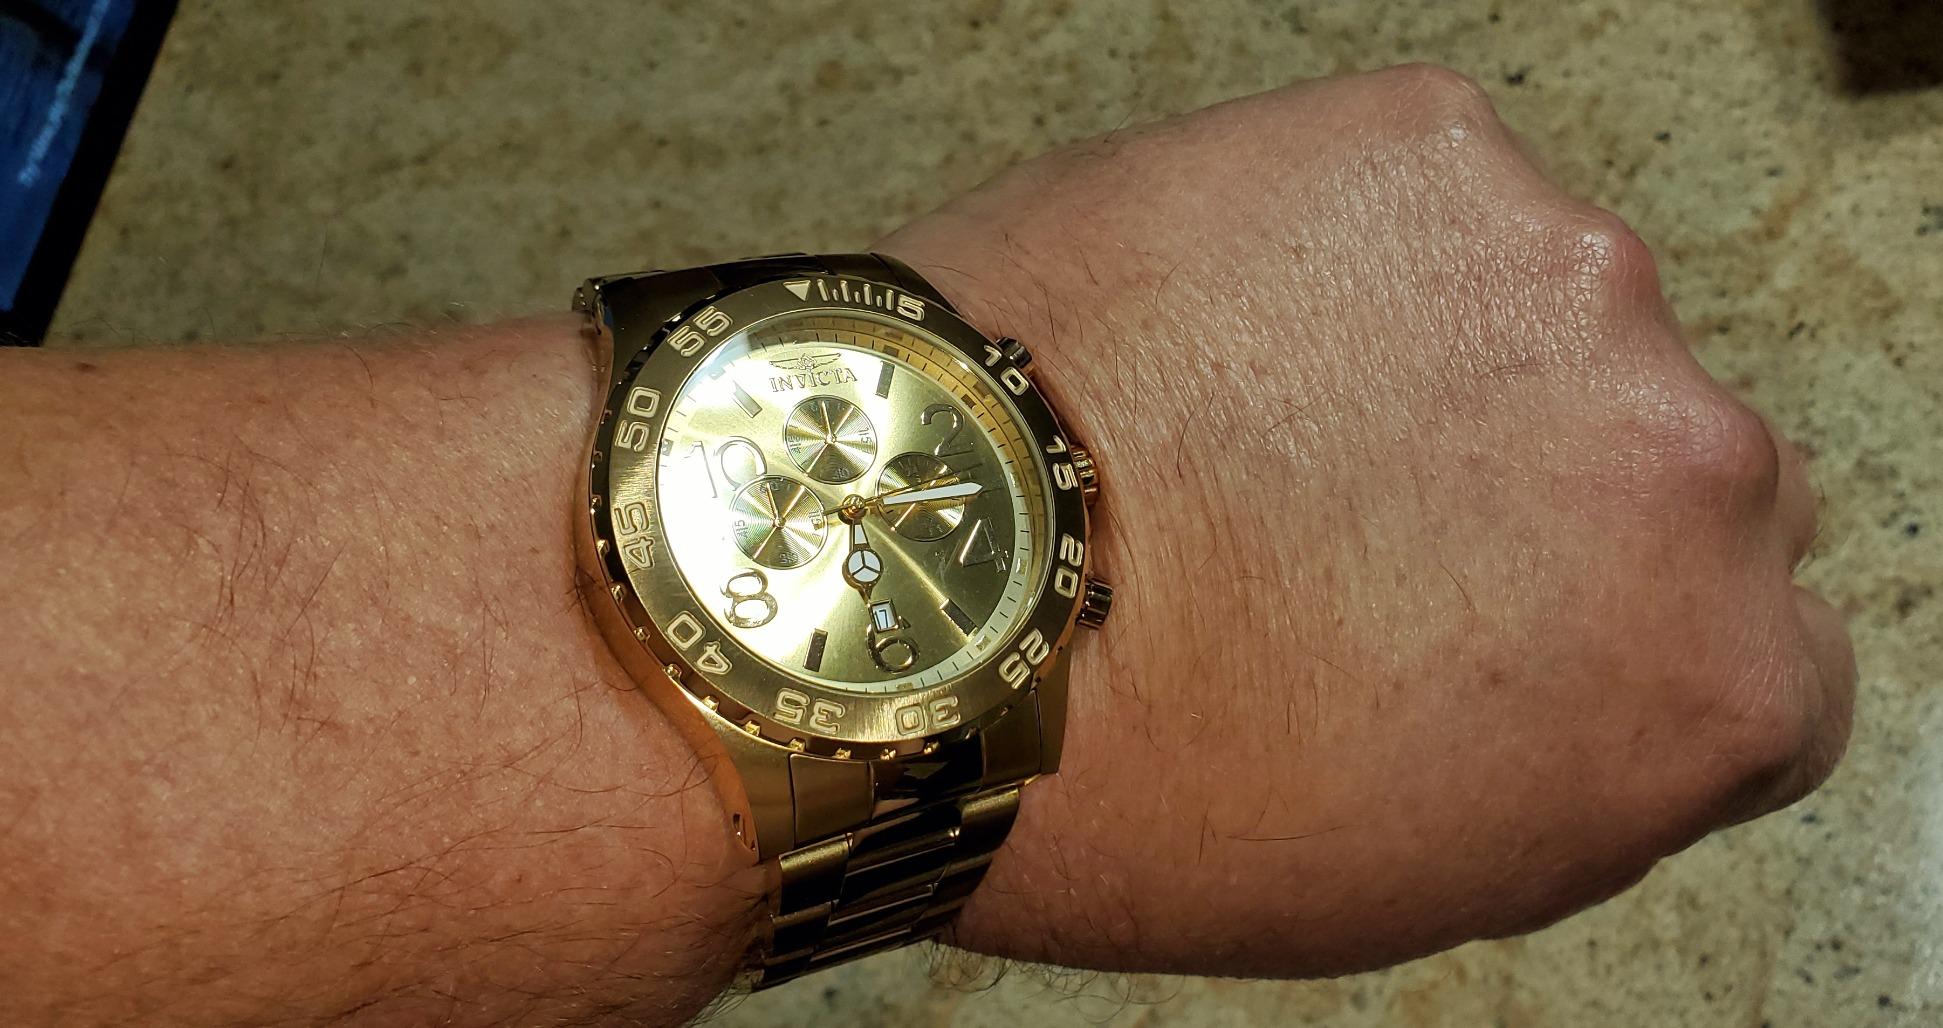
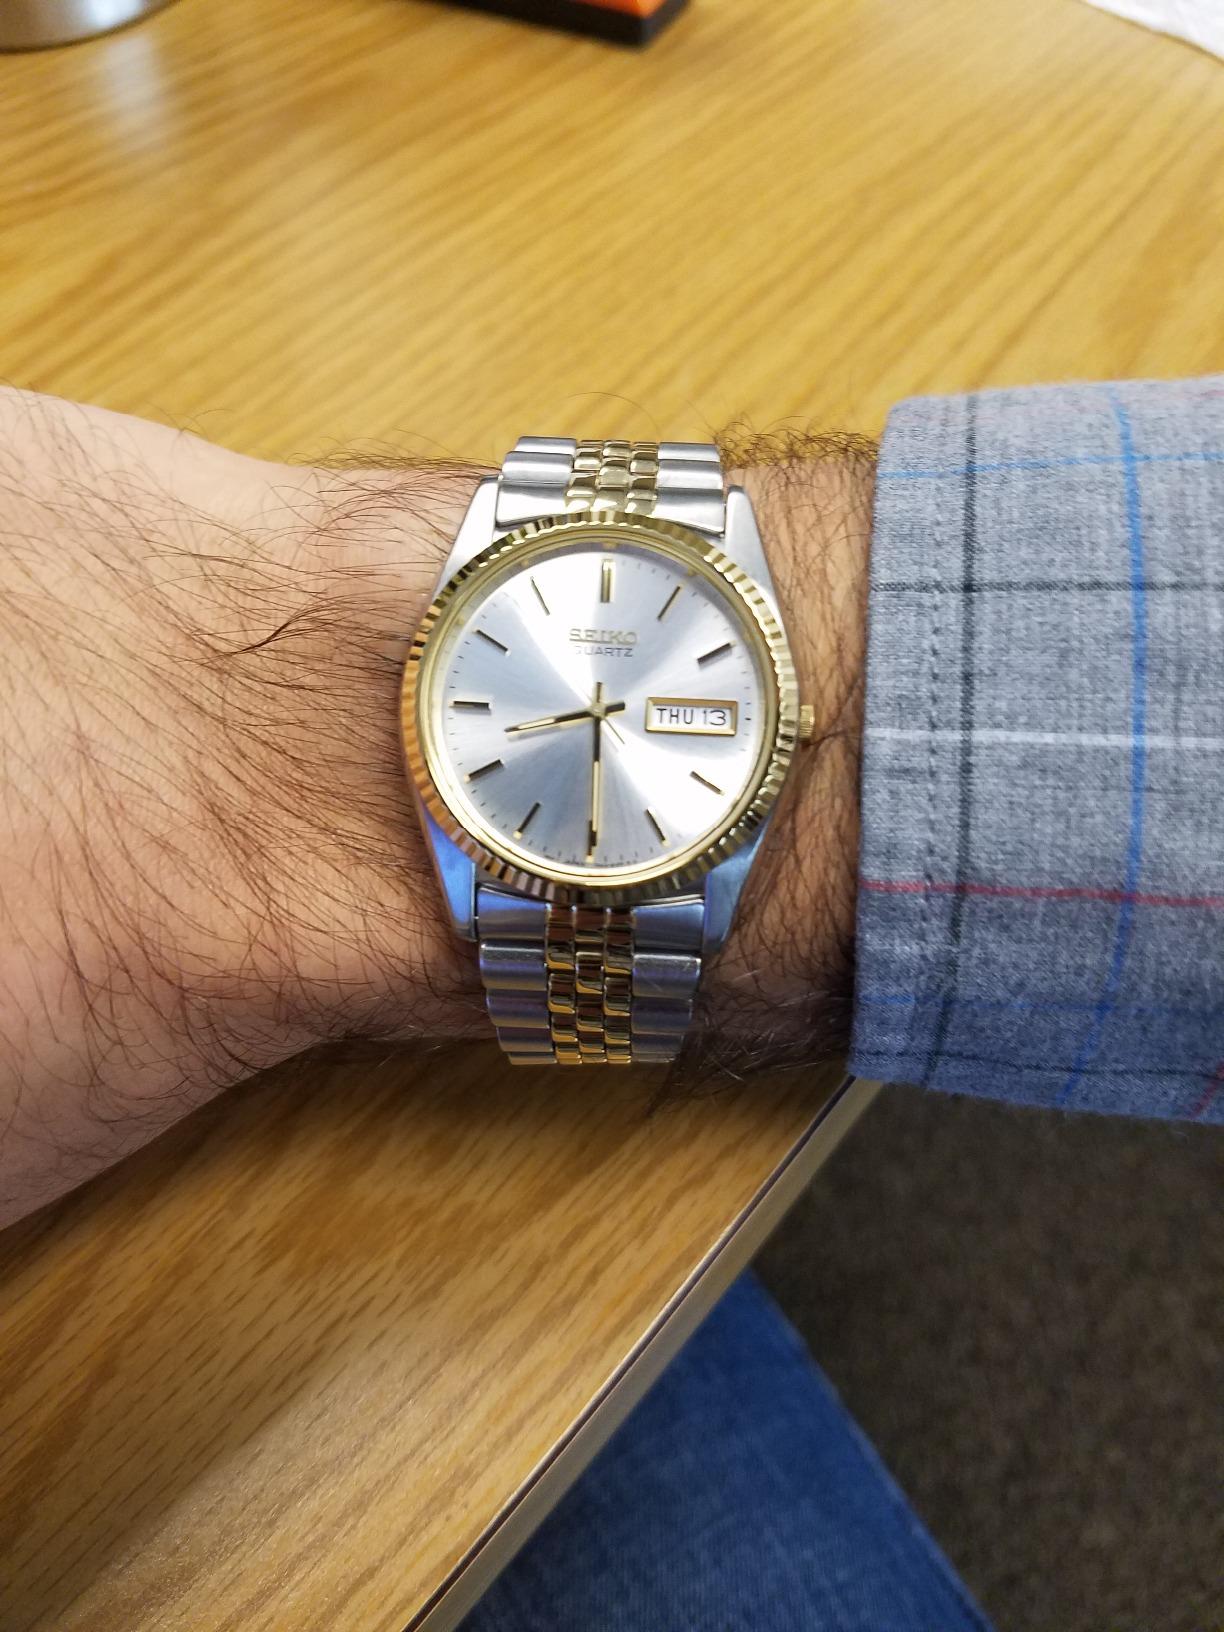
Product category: accessories_watch
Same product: no